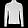
Label: Pullover